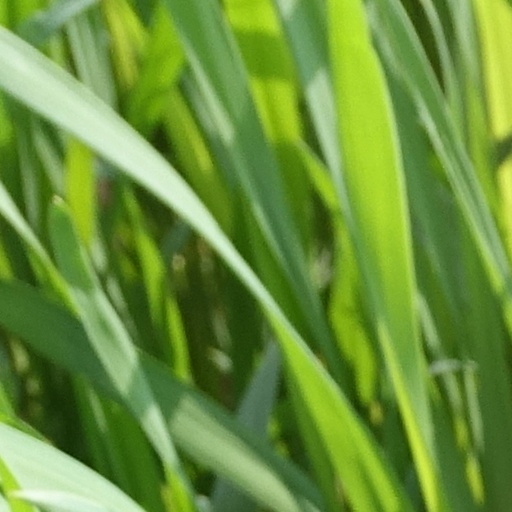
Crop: wheat